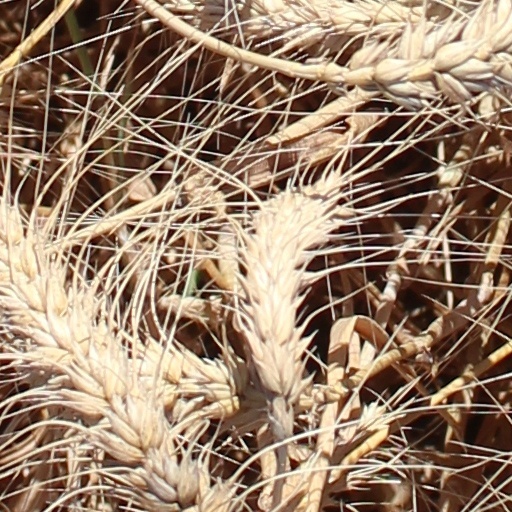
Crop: wheat